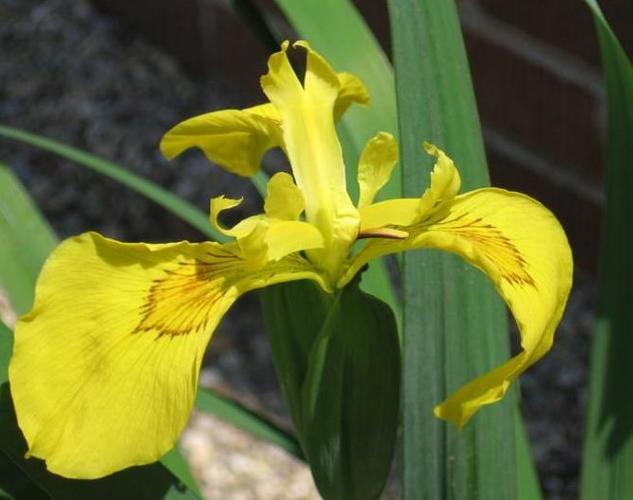
Label: yellow iris